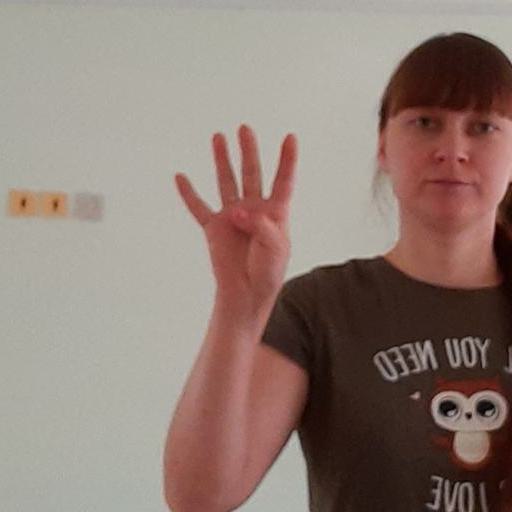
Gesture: four